History of Sochi

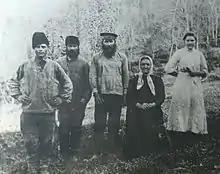
Koshman (middle) with his wife (to the right) and assistants in Solokhaul ca. 1910

The major occupation of the new settlers was in agriculture, and many of them attempted to grow tea, which was then an expensive, yet the most popular non-alcoholic beverage in Russia. Several attempts in the 1870s and 1880s failed because of the cold climate, and the first success was achieved in the early 1900s by the Ukrainian peasant Judas Antonovich Koshman (1838–1935). Koshman previously worked for a tea factory in Adjara, a place south to Sochi on the Black Sea coast. That tea was known in Russia but its taste was unpopular. In 1901, Koshman brought seeds of tea plants from Adjara to Sochi (Solokhaul settlement) and developed a brand which was not only resistant to cold but also had a rich taste. The first successful plantation is dated to 1905. This new tea later became the distinct brand of Krasnodarsky Tea, which is the most prominent Russia-grown tea and is one of the northernmost teas in the world. The house of Koshman still stands in Solokhaul along with the tea bushes planted by his hands.